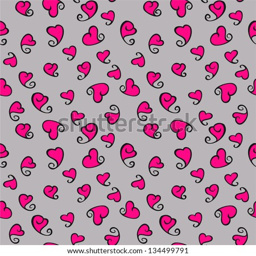
seamless pattern with red hearts on a gray background